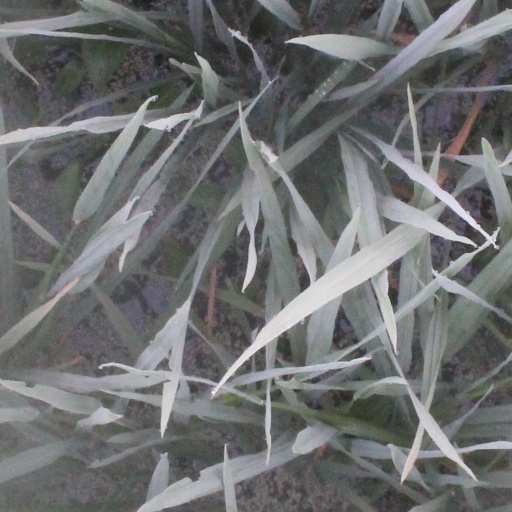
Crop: rice